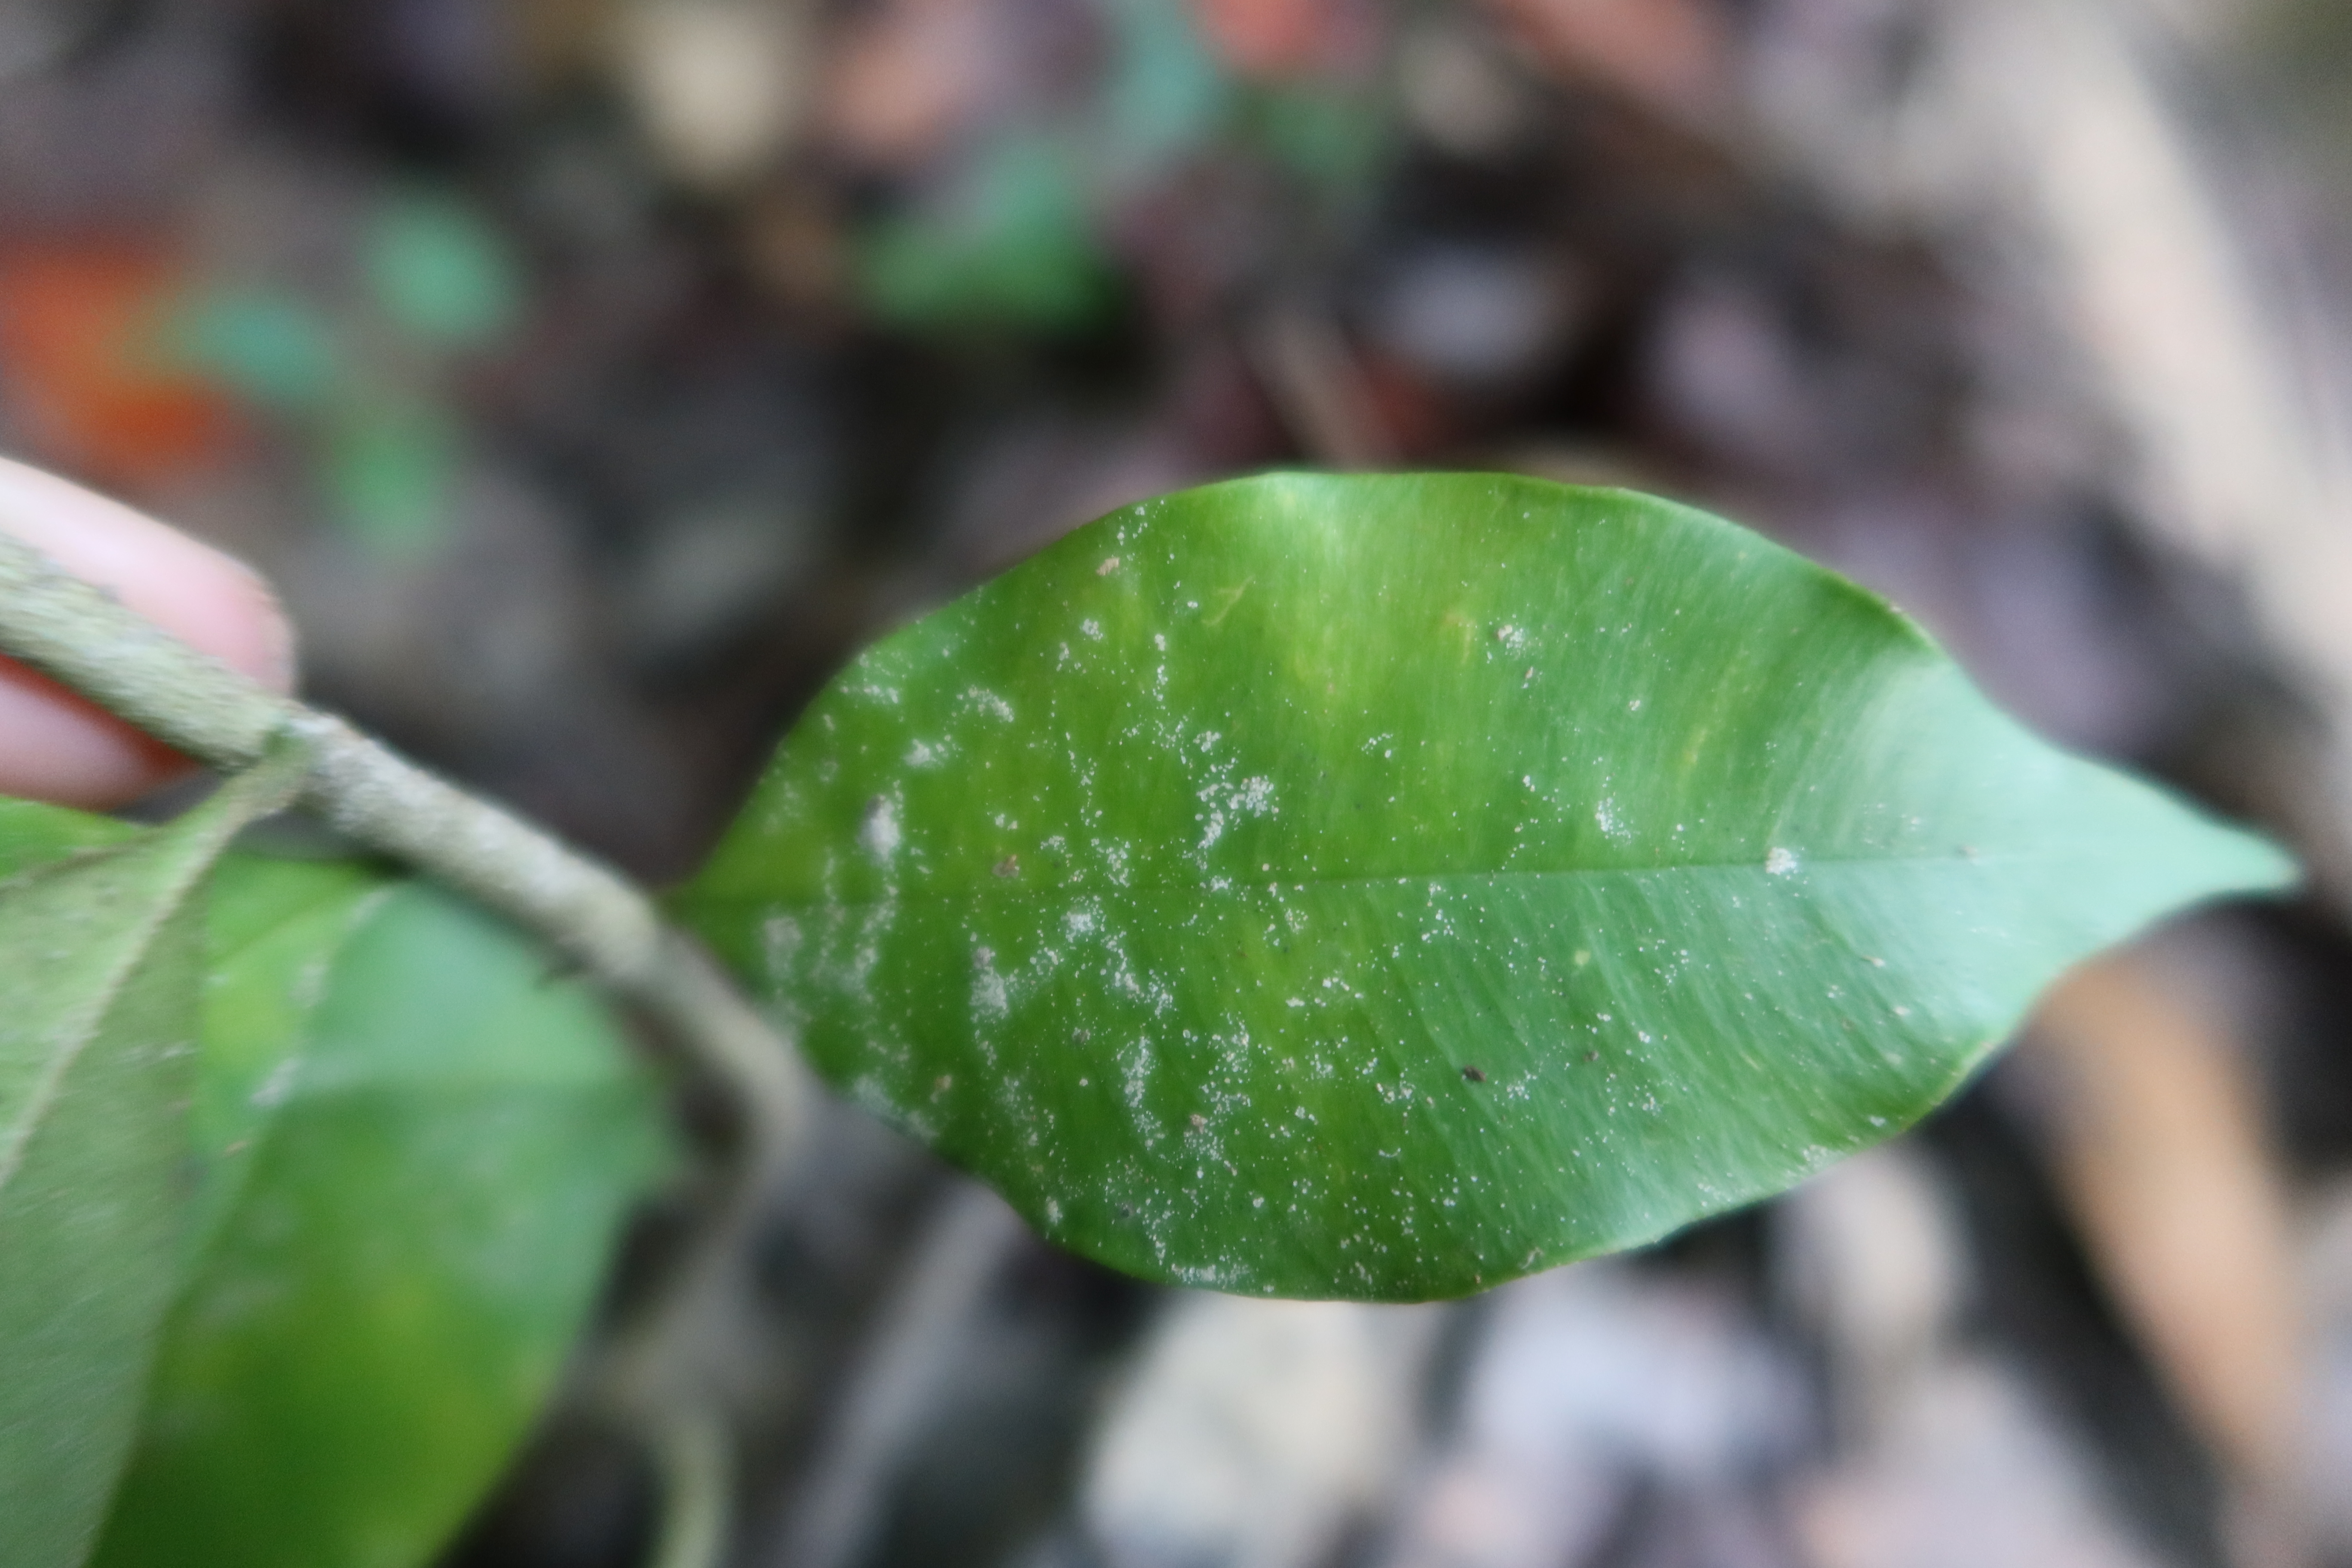
Label: Mealy bugs